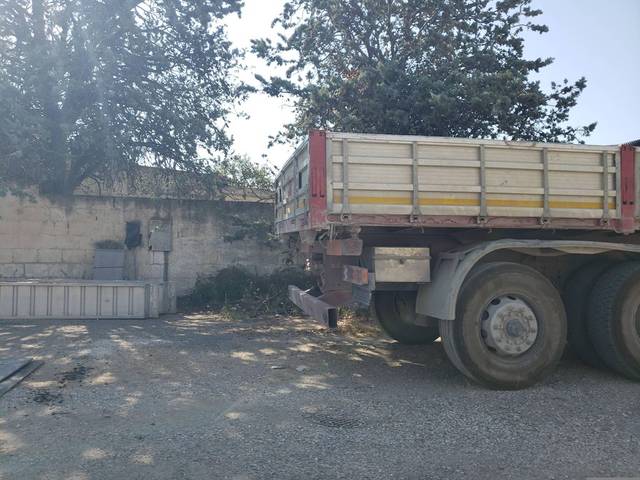
Region: Italy
Coordinates: 41.45, 15.531